Hurricane Otto

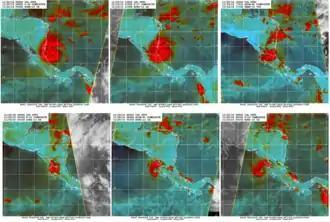
A series of microwave satellite images depicting the inner structure of Hurricane Otto as it traversed Central America. Note that despite crossing land, its eye remained largely intact.

The nascent depression meandered over the southwestern Caribbean Sea, its path to the north blocked by a ridge. Thunderstorm activity continued to pulse over the center, and the inner core of convection became more organized. The depression intensified into a tropical storm by 06:00 UTC on November 21, receiving the name "Otto". The storm had well-established outflow to the northeast, fueled by warm water temperatures of around . After the convection organized into a central dense overcast, Otto became a strong tropical storm with winds, and maintained that intensity for about a day. On November 23, the storm reached hurricane intensity, and began a period of rapid intensification, reaching Category 2 intensity by 06:00 UTC the following day, with winds of . Six hours later, Otto reached its peak intensity as a Category 3 major hurricane with winds of , becoming the latest major hurricane on record in the satellite era. At 17:30 UTC, Otto made landfall over the Indio Maíz Biological Reserve in southeastern Nicaragua, roughly northwest of the Nicaragua–Costa Rica border at peak intensity. This marked the southernmost landfall of a hurricane in Central America since reliable records began, eclipsing Hurricane Irene–Olivia of 1971 by .